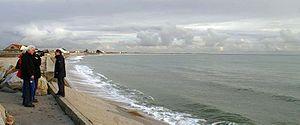
Interview par ARTE d'André Berthou, président du Collectif le peuple des dunes, sur la digue de la presqu'île de Gâvres dans le Morbihan en Bretagne. A l'horizon le site envisagé pour l'exploitation de sable marin.
Le Collectif le peuple des dunes est un collectif citoyen, mis en place par des associations bretonnes, créé le 28 décembre 2006, afin de mettre en commun des moyens permettant de réagir aux projets d'extraction de granulat marin et notamment celui initié par les groupes cimentiers Lafarge et Italcementi, dénommé « Per Sud Lorient ». Ce projet est situé au large des zones naturelles du réseau Natura 2000, le Grand site « Massif dunaire Gâvres-Quiberon et zones humides associées », et celui de la ria d'Étel, entre la presqu'île de Quiberon et celle de Gâvres, à l'intérieur d'un axe reliant l'île de Groix à Belle-île. Début juillet 2009 la société Lafarge Granulats abandonne le projet après un avis défavorable du préfet maritime et la sortie de l'avis du Comité Scientifique Indépendant.